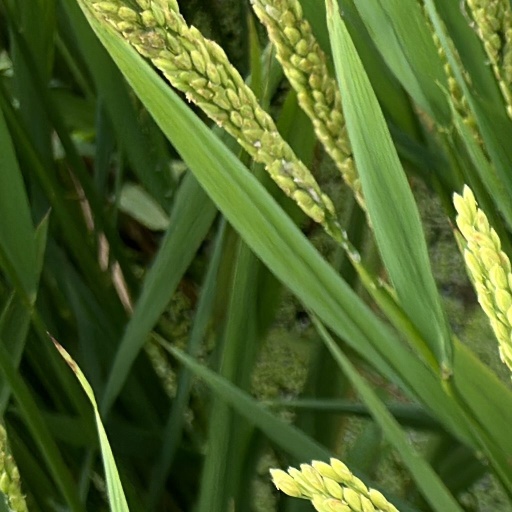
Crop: rice